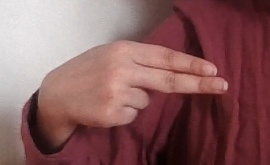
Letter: ain